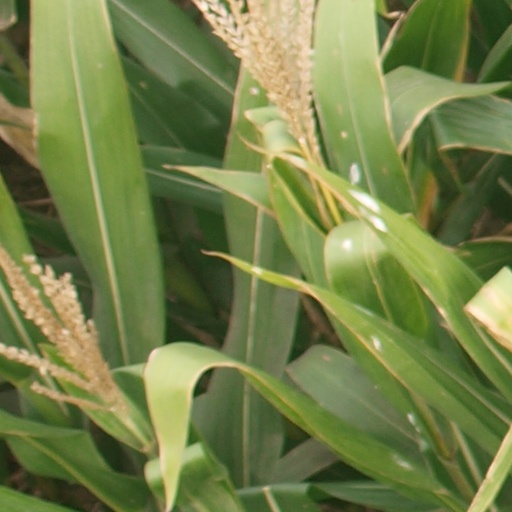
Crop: maize; corn